Dennis Melcher Pottery and House

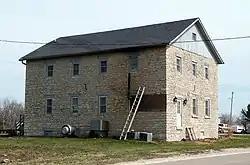
The Dennis Melcher Pottery in 2013.

The Dennis Melcher Pottery and House are historic structures located southwest of Danville, Iowa, United States. Dennis Melcher and his brother Edward were both born in Baden, Germany and immigrated to Burlington, Iowa in the 1840s. Their father had been a potter in Germany and Dennis opened a pottery in Burlington in 1844. The Melcher's discovered a vein of clay near the Agency Road on the Des Moines County and Henry County line. Dennis bought in Danville Township. He built a limestone building to house his business and a house across the road to house his family. He opened a pottery in 1851 and worked until he died in 1879. He produced crocks, churns, kitchen jugs, canning jars, bean pots, flower pots and possibly dinnerware. The buildings were listed on the National Register of Historic Places in 2003.